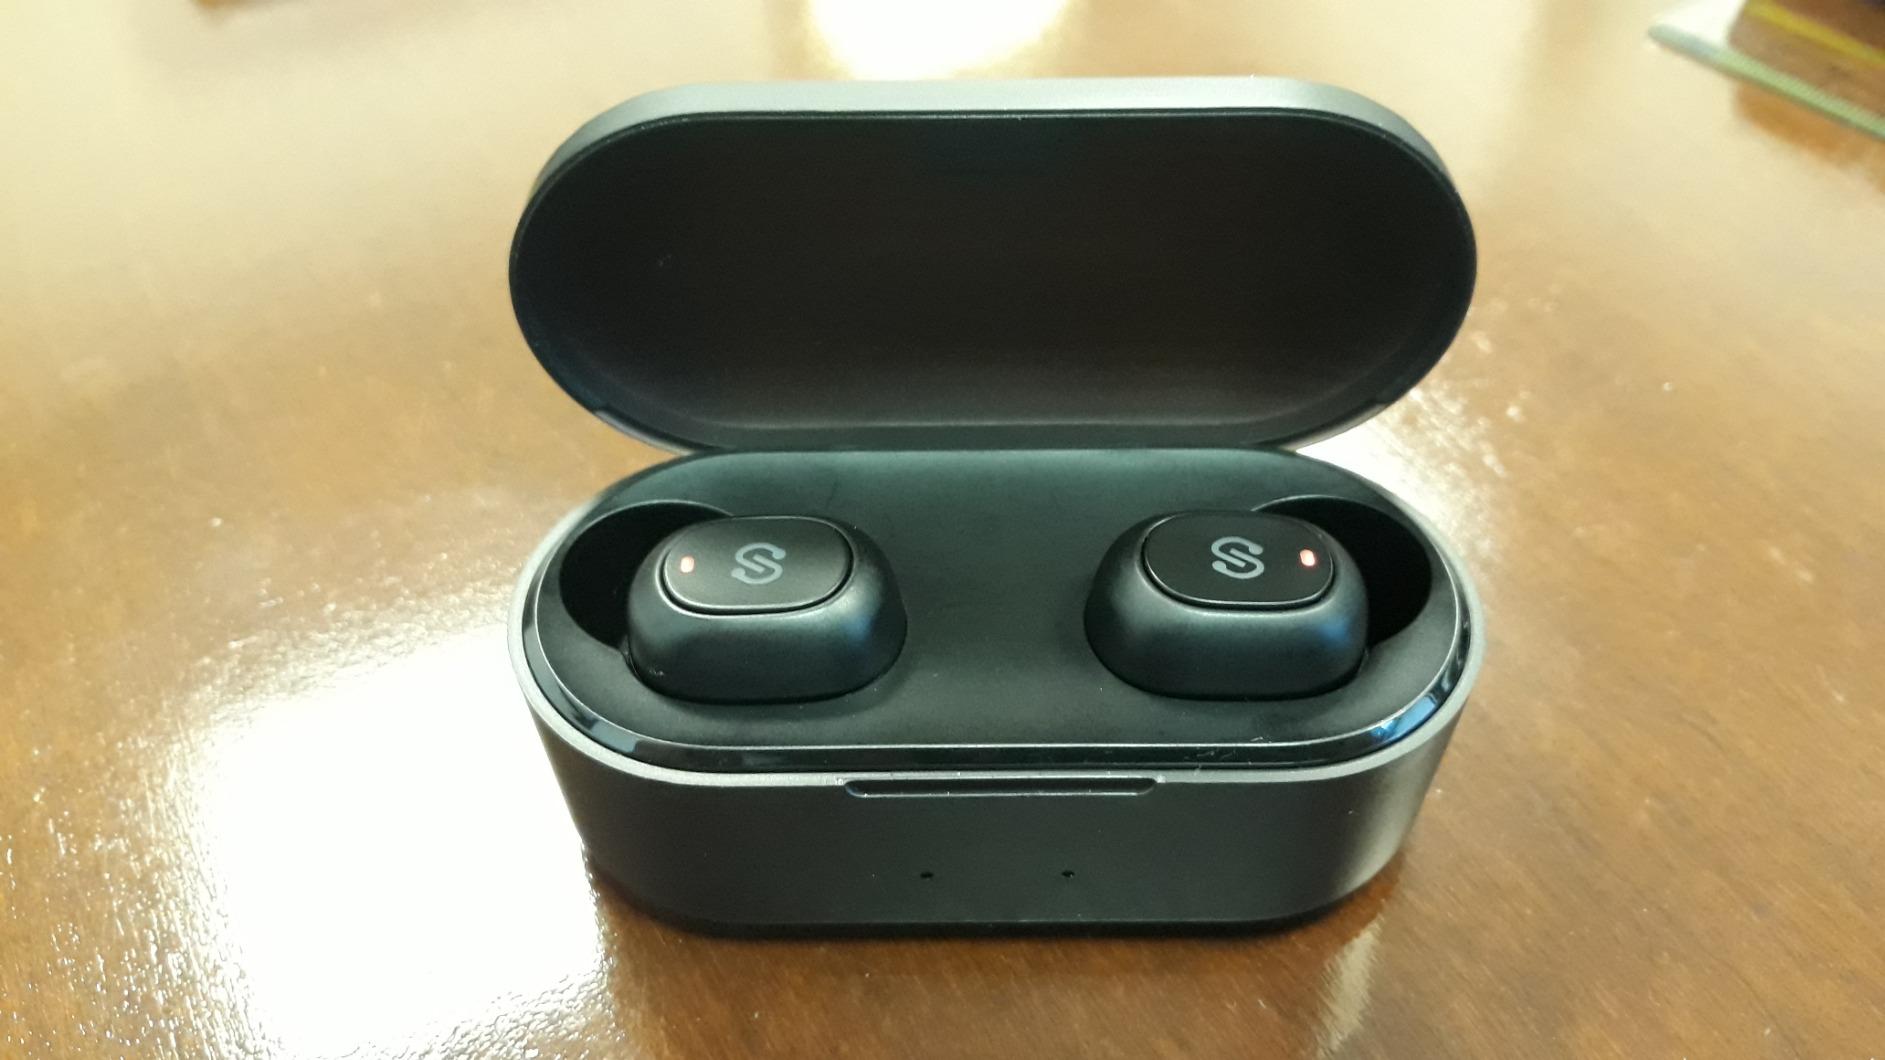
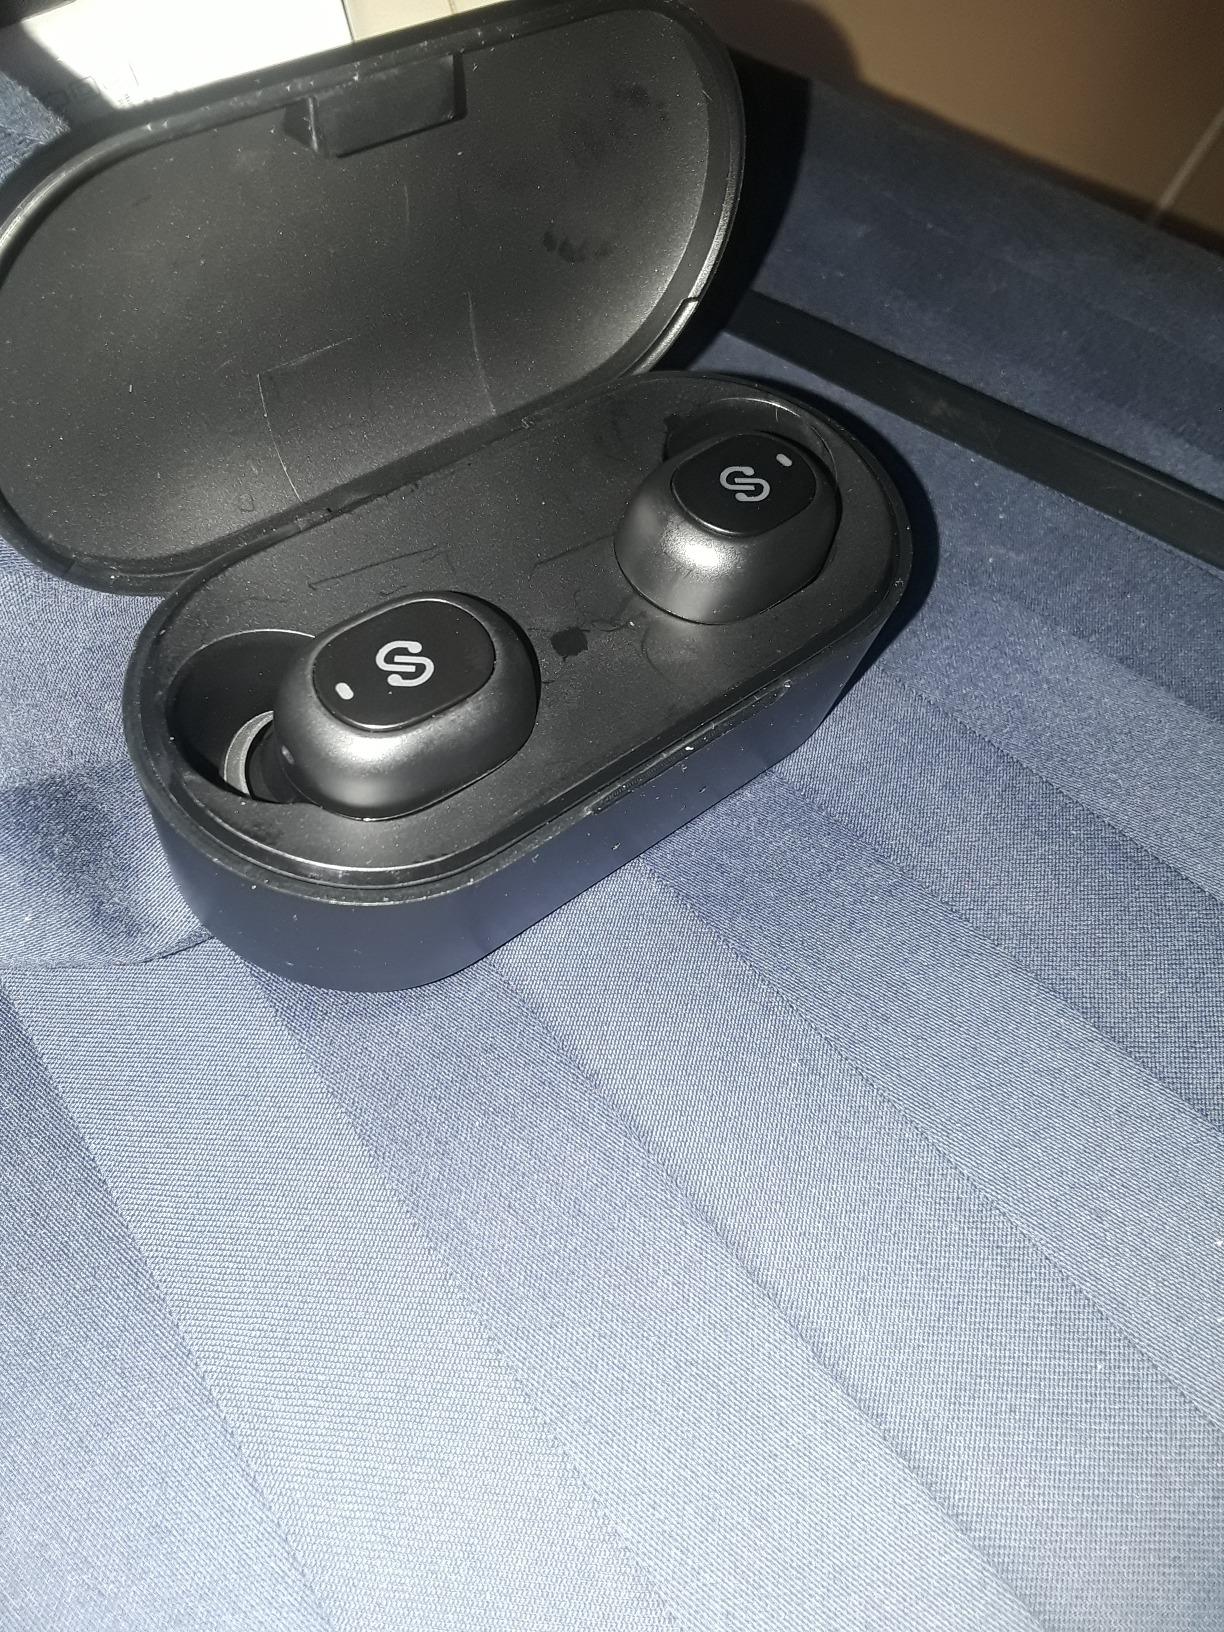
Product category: earbuds
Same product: yes